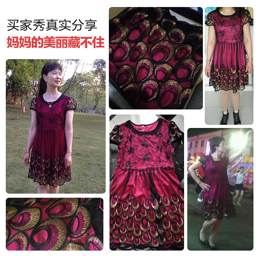
mom new summer dress dignified atmosphere at the age of middle - aged female 40 women dress skirt